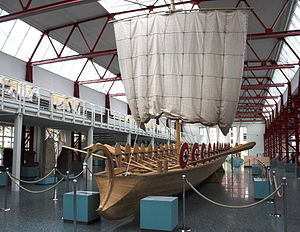
Chaukere / Klassisk romersk historie / Romernes krig mod Gannascus, ca. 47
Rekonstruktion af en flodbåd fra Classis Germanica (Rhinen-flåden) fra 1. århundrede e.Kr.
Chaukerne var en germansk folkestamme, der boede i lavlandsområdet mellem floderne Ems og Elben på begge sider af Weser ved nordsøkysten og så langt ind i landet som til øvre Weser. Langs kysten levede de på kunstige forhøjninger kaldet verfter, der var byggede høje nok til at forblive tørre selv under det højeste tidevand. En tæt befolkning af chaukere boede længere inde i landet, og de formodes at have levet på en måde svarende til de andre germanske stammers liv i området.